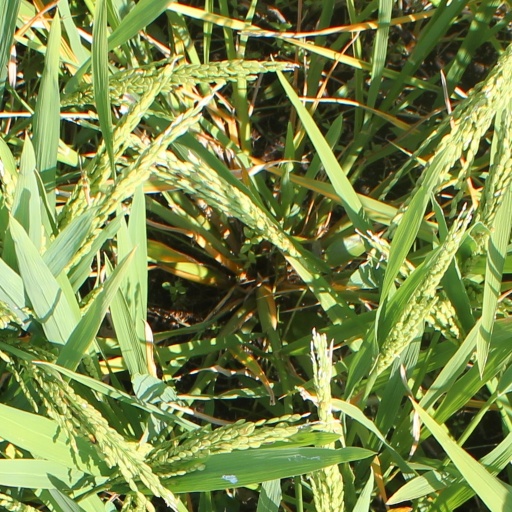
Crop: rice